New Island

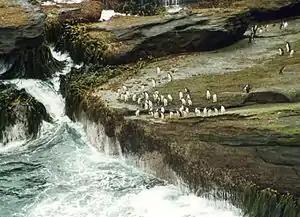
"Eudyptes chrysocome" on New Island.

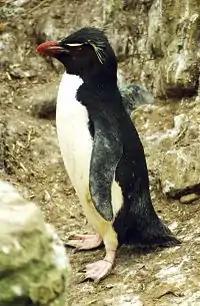
Adult rockhopper in a New Island rookery.

The island is largely vegetated with grasses; there are no native trees, though shrubs have been introduced. Wildlife includes South American fur seals and southern sea lions. There are no native land mammals though the island contains a population of introduced cottontail rabbits ("Sylvilagus sp."). Resident pods of Peale's dolphins frequent the bays of New Island and Southern Elephant seals are occasionally found here but do not breed.